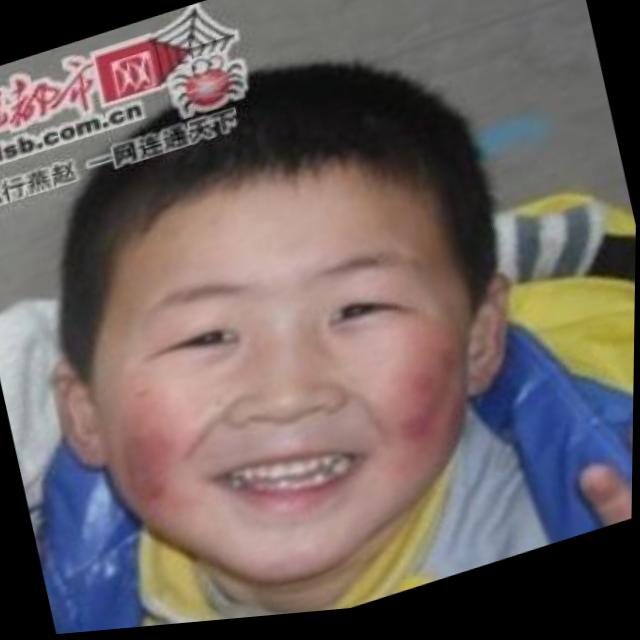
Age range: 0-12